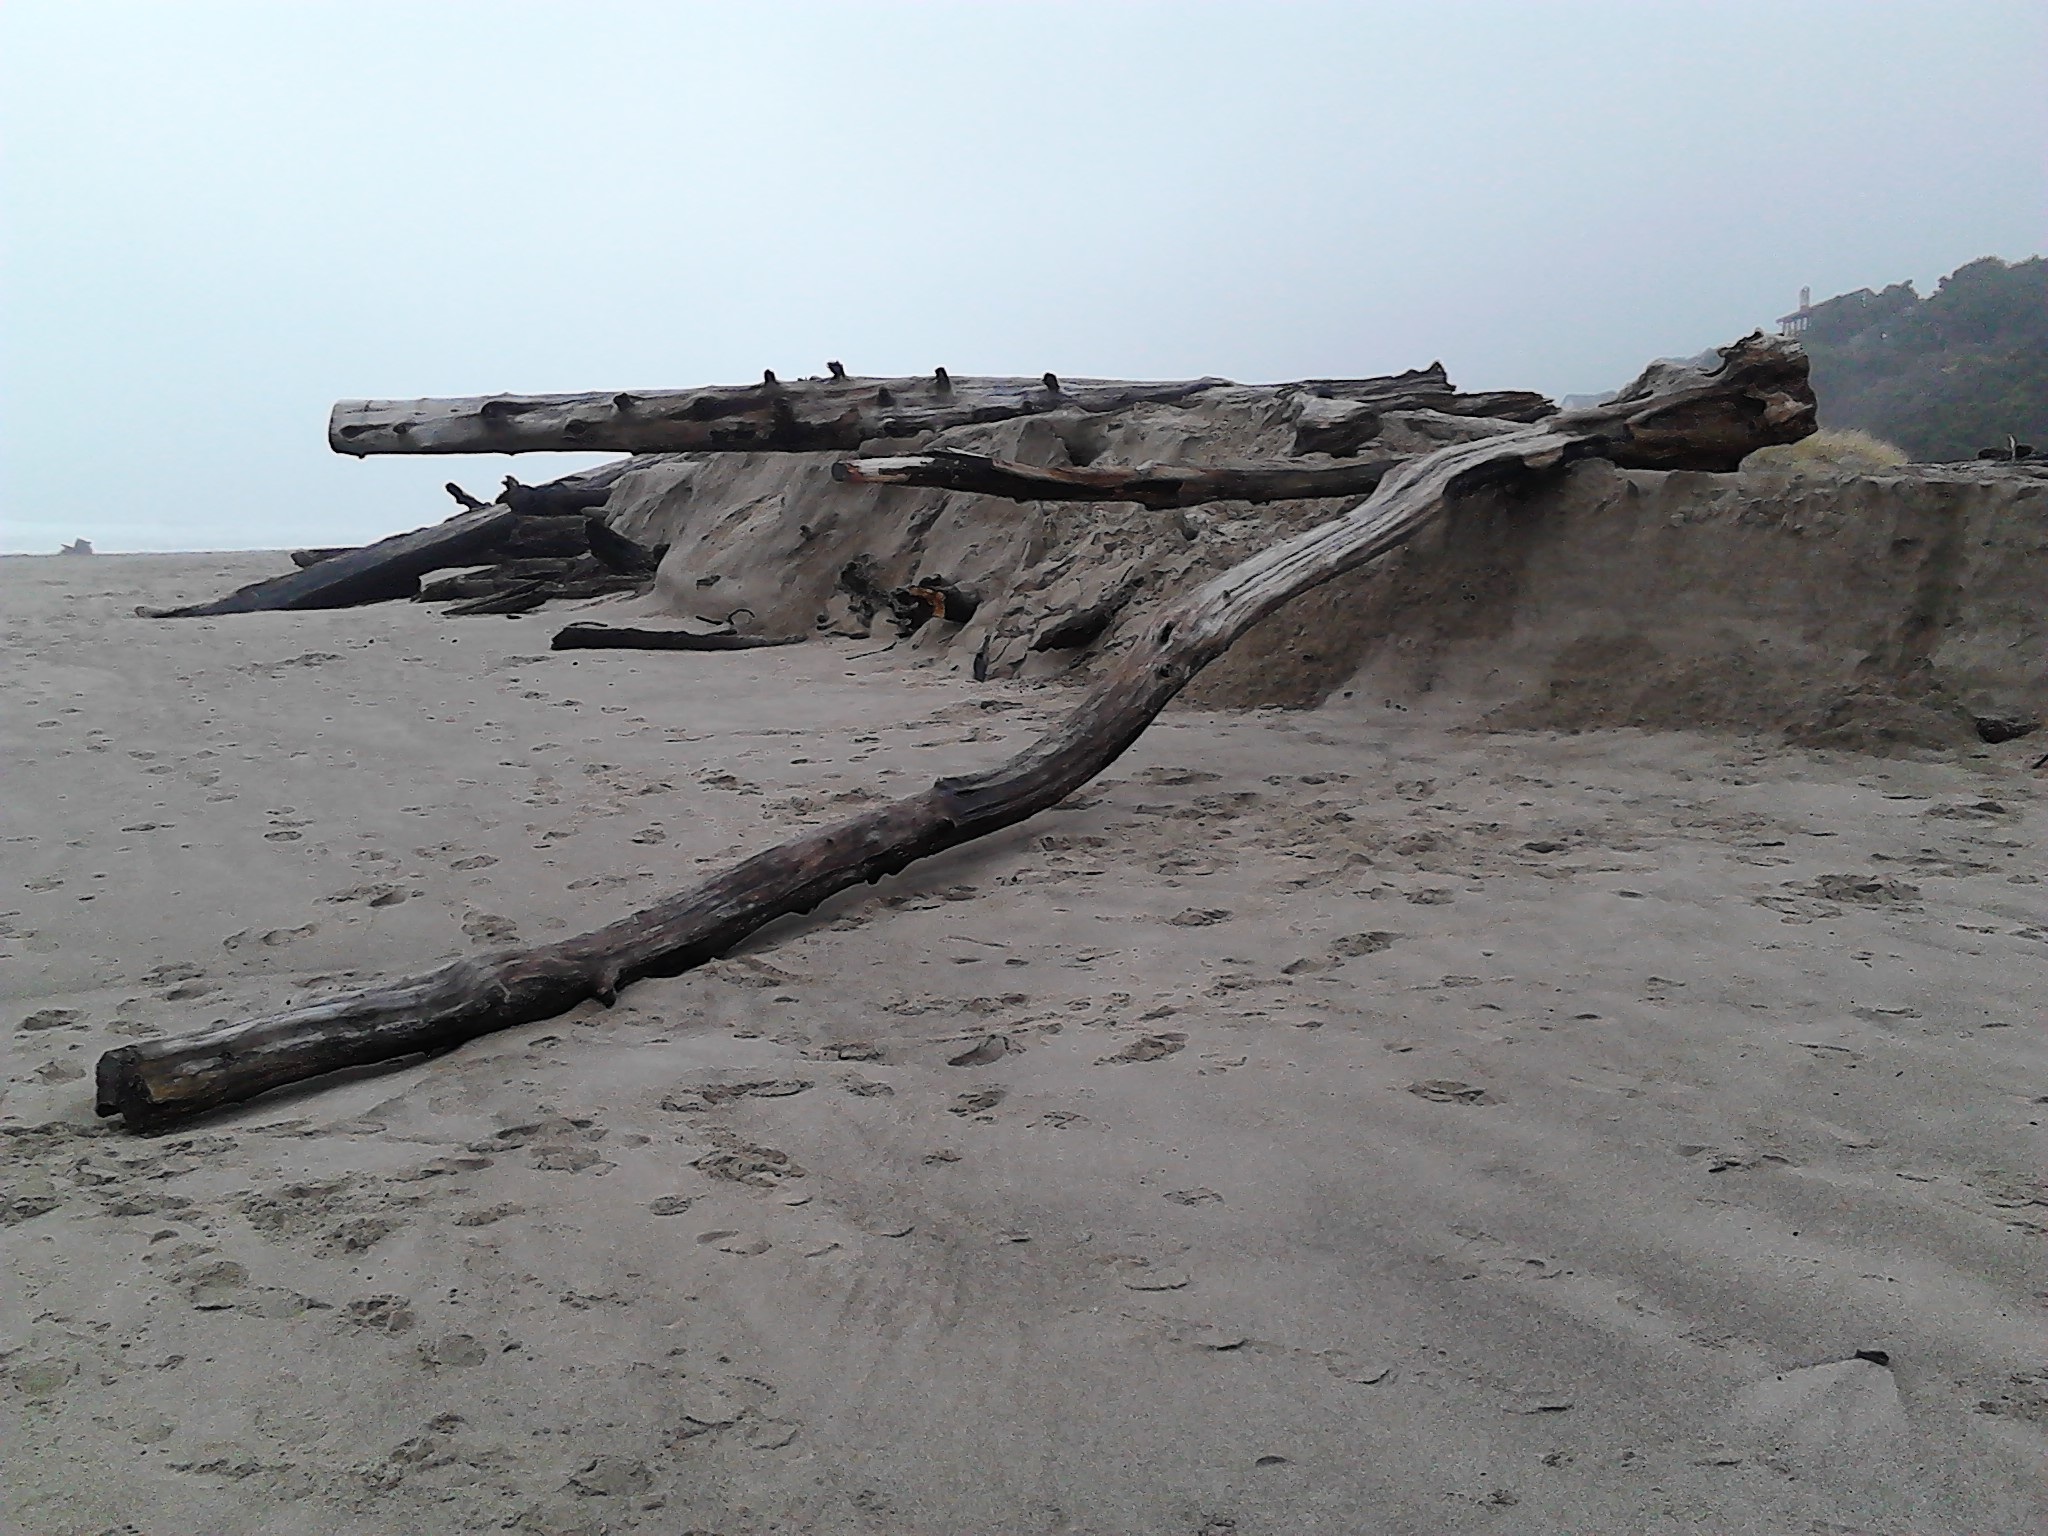
beach, landscape, driftwood, sea, coast, tree, water, nature, sand, ocean, wood, shore, cliff, natural, terrain, material, geology, logs, landform, geological phenomenon